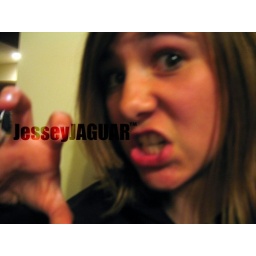
Me sitting on the floor in my kitchen just being me.